Insurgency in Khyber Pakhtunkhwa

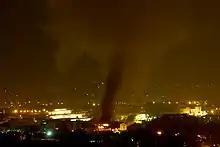
View of the Marriot hotel after the 2008 bombing.

Earlier on 7 February 2008, the TTP had offered a truce to Musharraf and peace negotiations resulting in a suspension of violence. On 21 May 2008, the Government signed a peace agreement with the Tehrik-i-Taliban Pakistan (TTP).